The Devil (Javid play)

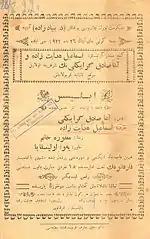
Poster of the spectacle staged on May 26, 1922 in honor of Ismayil Hidayetzade and Aghasadyg Garaybeyli. Azerbaijan State Academic Drama Theatre

Already in the first years of the Soviet power's existence, the play was translated into Uzbek language. In 1923, the play was staged in Uzbek language.